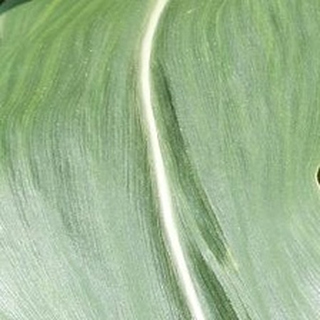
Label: healthy_corn